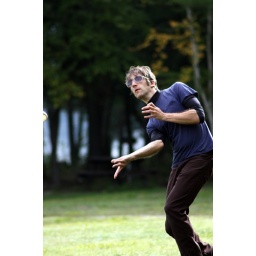
here is my history teacher on a trip to the blue mountains in Maine. He loves frisbee. (me to!)